Marie-Anne Detourbay

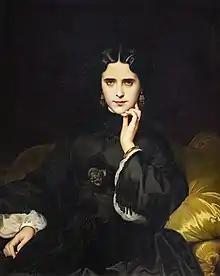
Marie-Anne Detourbay (1862) by Amaury-Duval - Musée d'Orsay

Marie-Anne Detourbay (18 January 1837 – 21 January 1908) was a French demimondaine and salon hostess. She was a famous courtesan during the Second Empire, and also hosted a literary salon which had some influence during the Second Empire and the Third Republic. She is also known for her relationship with Jules Lemaître.